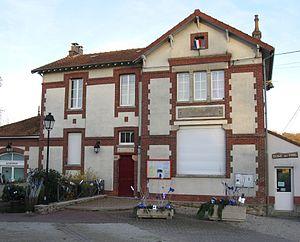
Mairie-école de Villemareuil. (Seine-et-Marne, région Île-de-France).
Villemareuil est une commune française située dans le département de Seine-et-Marne en région Île-de-France.